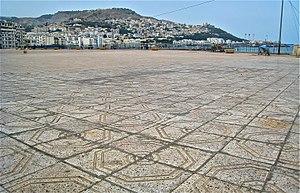
Grand place en bord de mer devant Bab-El-Oued
Jean-Pierre Vielfaure est un artiste peintre et graveur français de l'École de Paris, également cinéaste, né à Alger le 9 juin 1930, mort à Ivry-sur-Seine le 27 avril 2015.